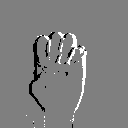
ASL letter: e